Aomatsuba Incident

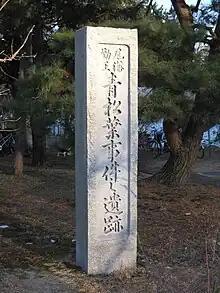
Aomatsuba Incident memorial stele

The was a political purge that took place from February 13 to 18, 1868 in Nagoya Castle, central Japan, during the tumultuous final months of the Tokugawa shogunate as the Meiji Restoration unfolded across the country.